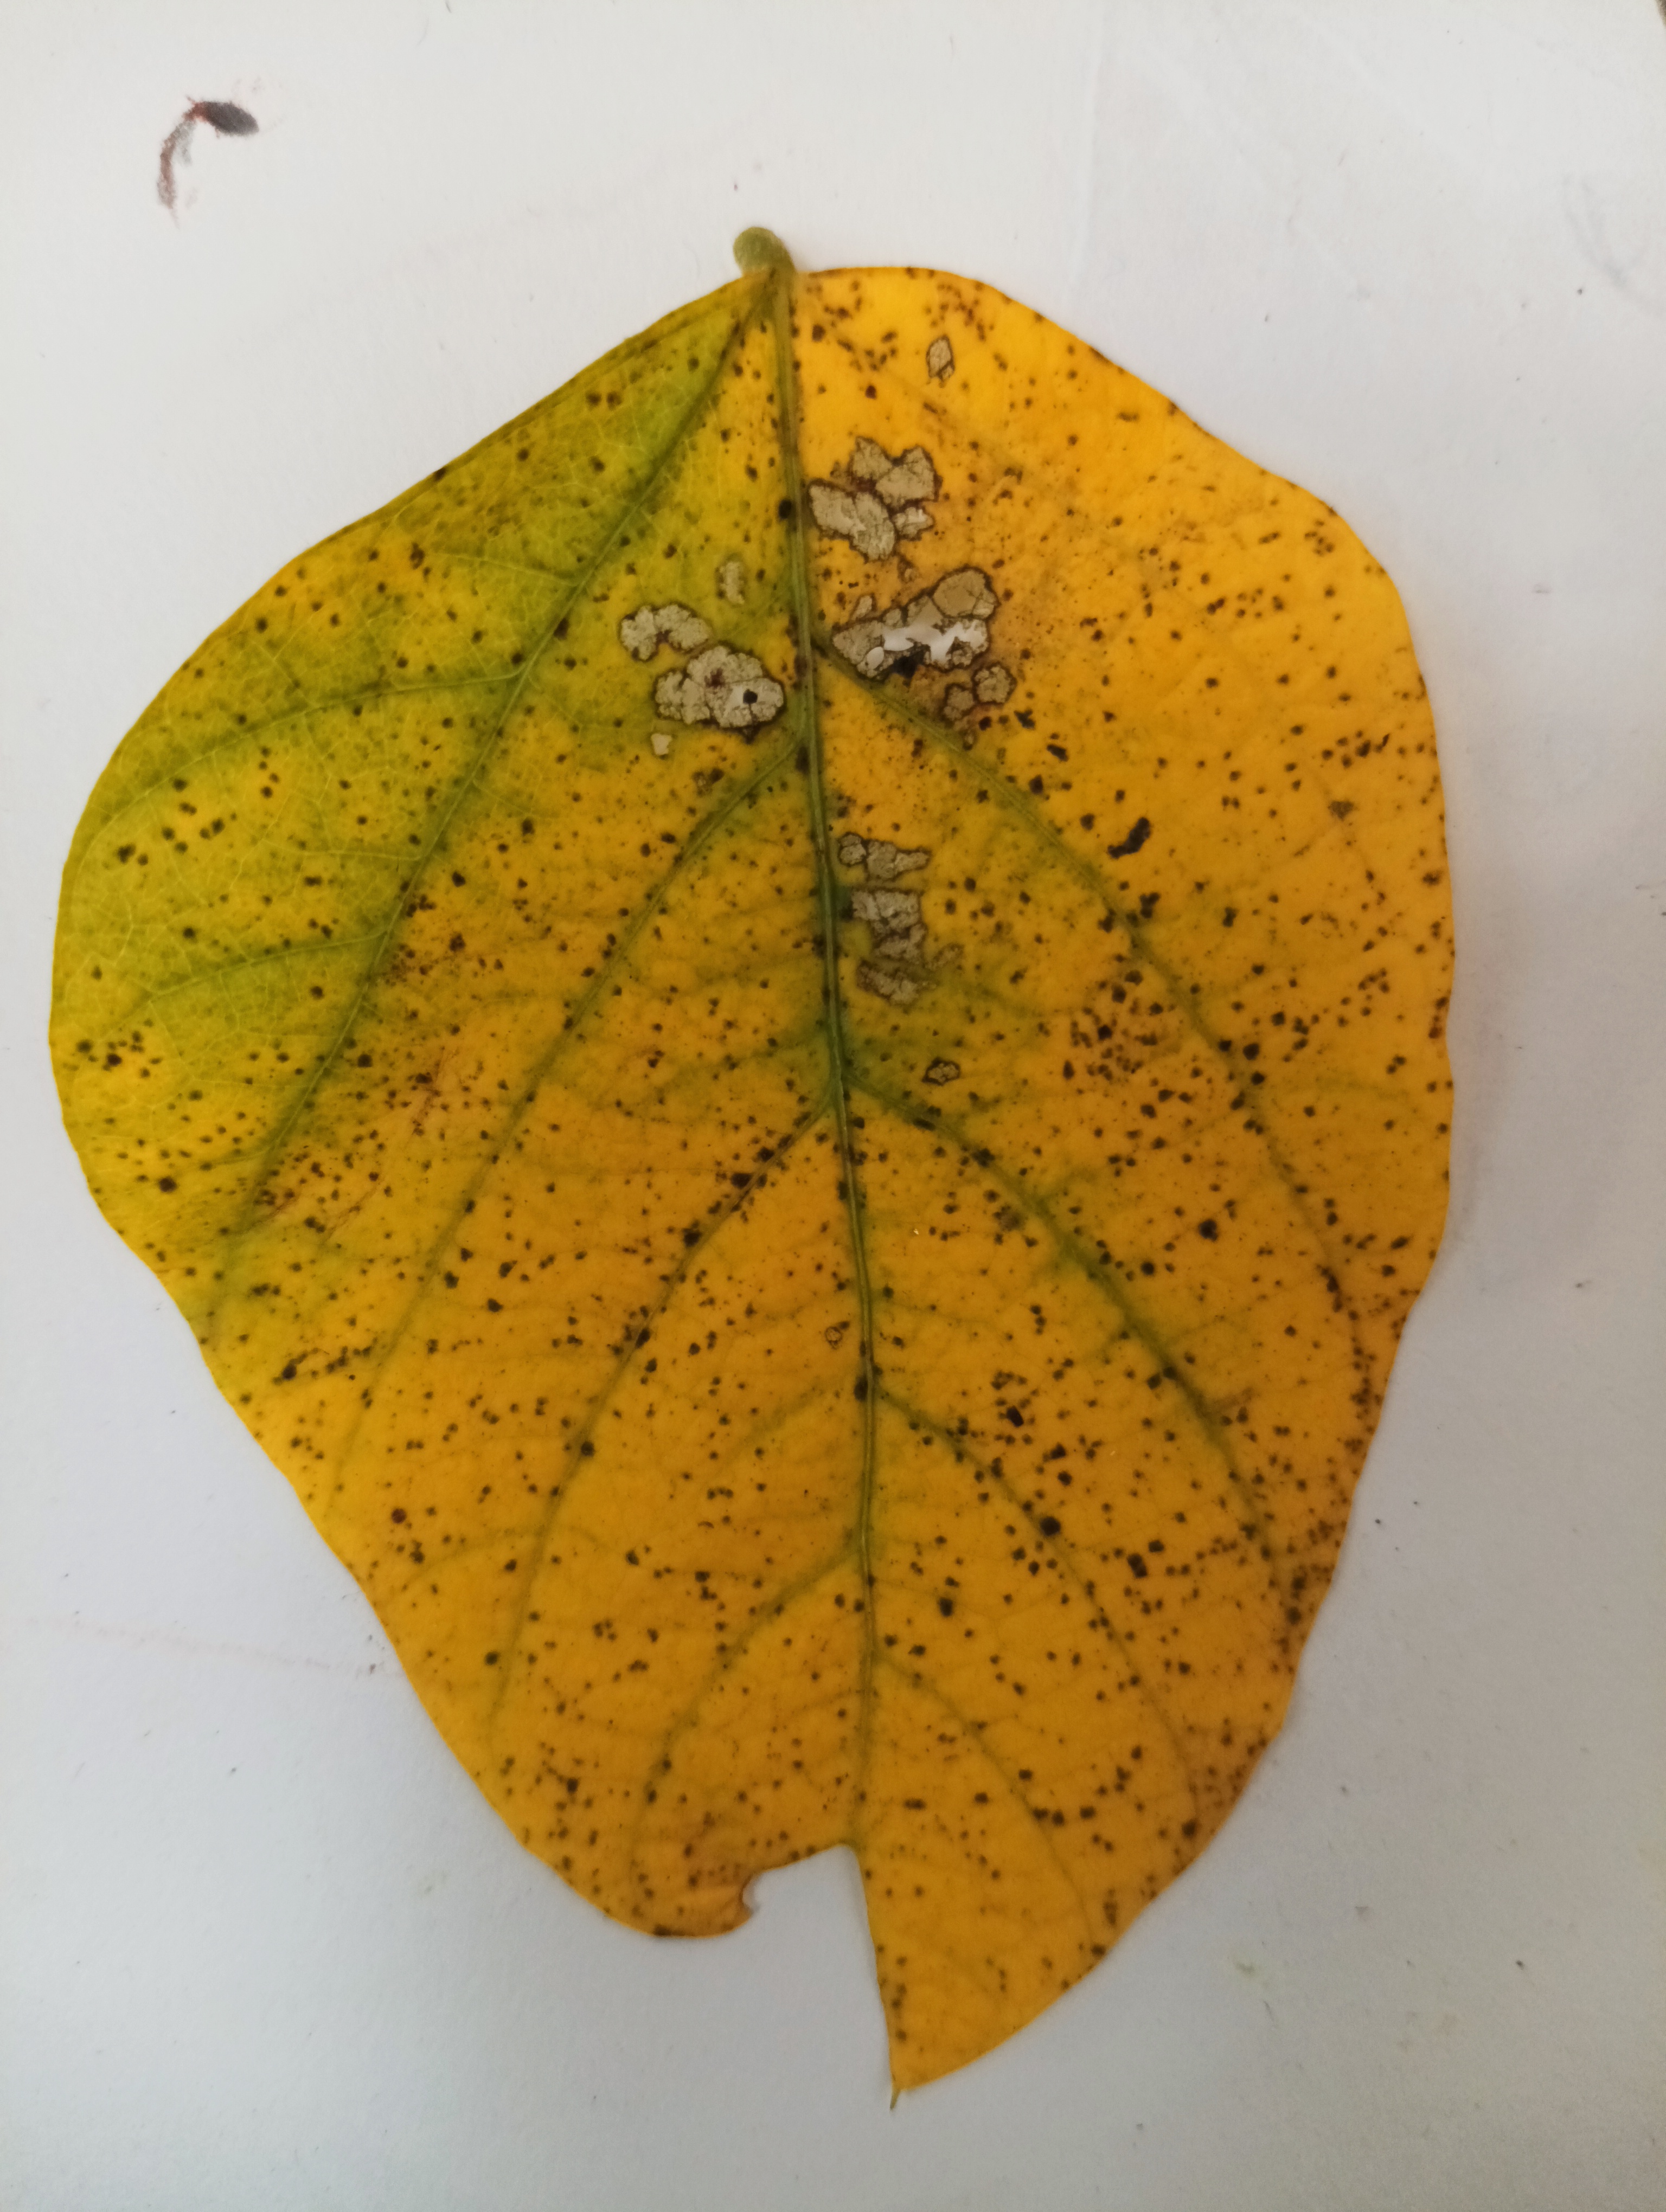
Label: Septoria_Brown_Spot